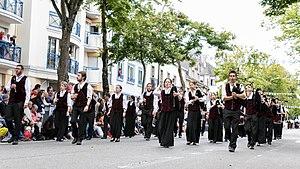
Festival Interceltique de Lorient 2017 - Grande parade des nations celtes - Bagad Boulvriag (Bourbriac)
Le Bagad Bourbriac est un bagad de la ville de Bourbriac, créé en 1953 par plusieurs sonneurs dont Étienne Rivoallan et Georges Cadoudal. Il marque le début de l'histoire du mouvement des bagadoù par son style issu du terroir traditionnel. Le bagad se dissout à la fin des années 1960.